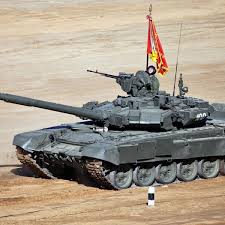
Label: BMP-T15